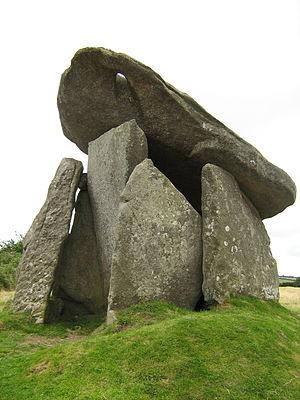
Cette liste non exhaustive recense les principaux sites mégalithiques en Cornouailles.